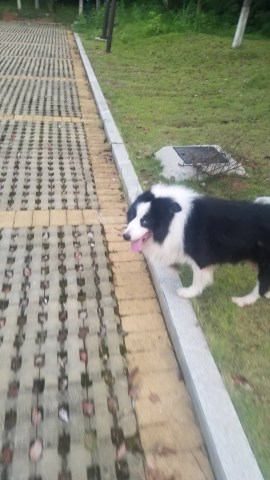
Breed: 2594-n000109-Border_collie